Khao kha mu

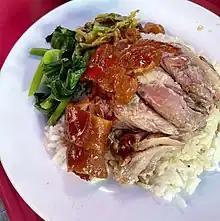

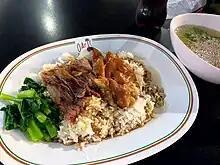
Khao kha mu

Khao kha mu or khao kha moo (pinyin: "zhū jiǎo fàn"), or sometimes simply called kha mu, is a popular Thai food. It is influenced by Chinese cuisine, specifically Teochew cuisine.